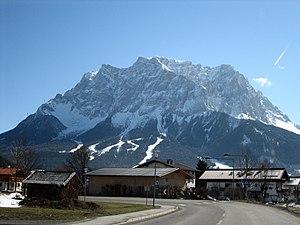
La limite des arbres ou limite de la flore arborescente est la limite de l'habitat dans lequel les arbres sont capables de se développer. Au-delà de cette ligne, les conditions environnementales rendent impossible la pousse des arbres.